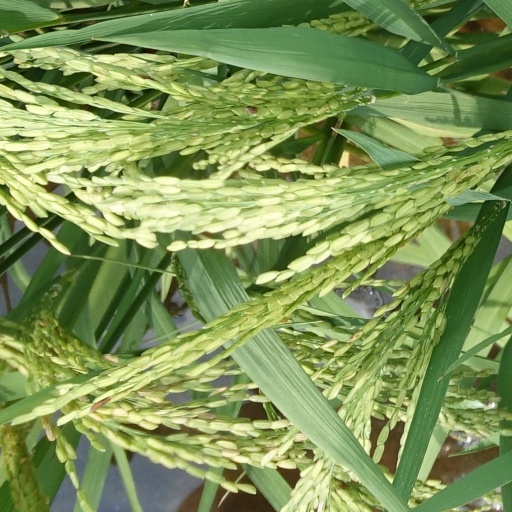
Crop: rice